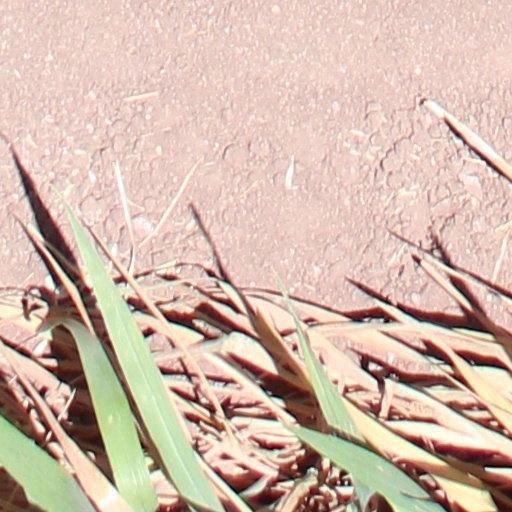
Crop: wheat